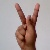
The image shows a hand gesture representing the letter 'K' in Indian Sign Language.